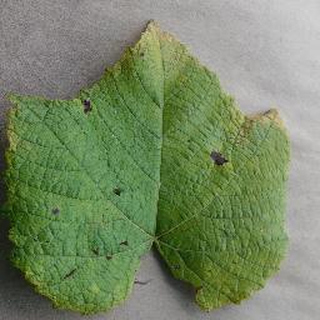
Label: grape_leaf_blight